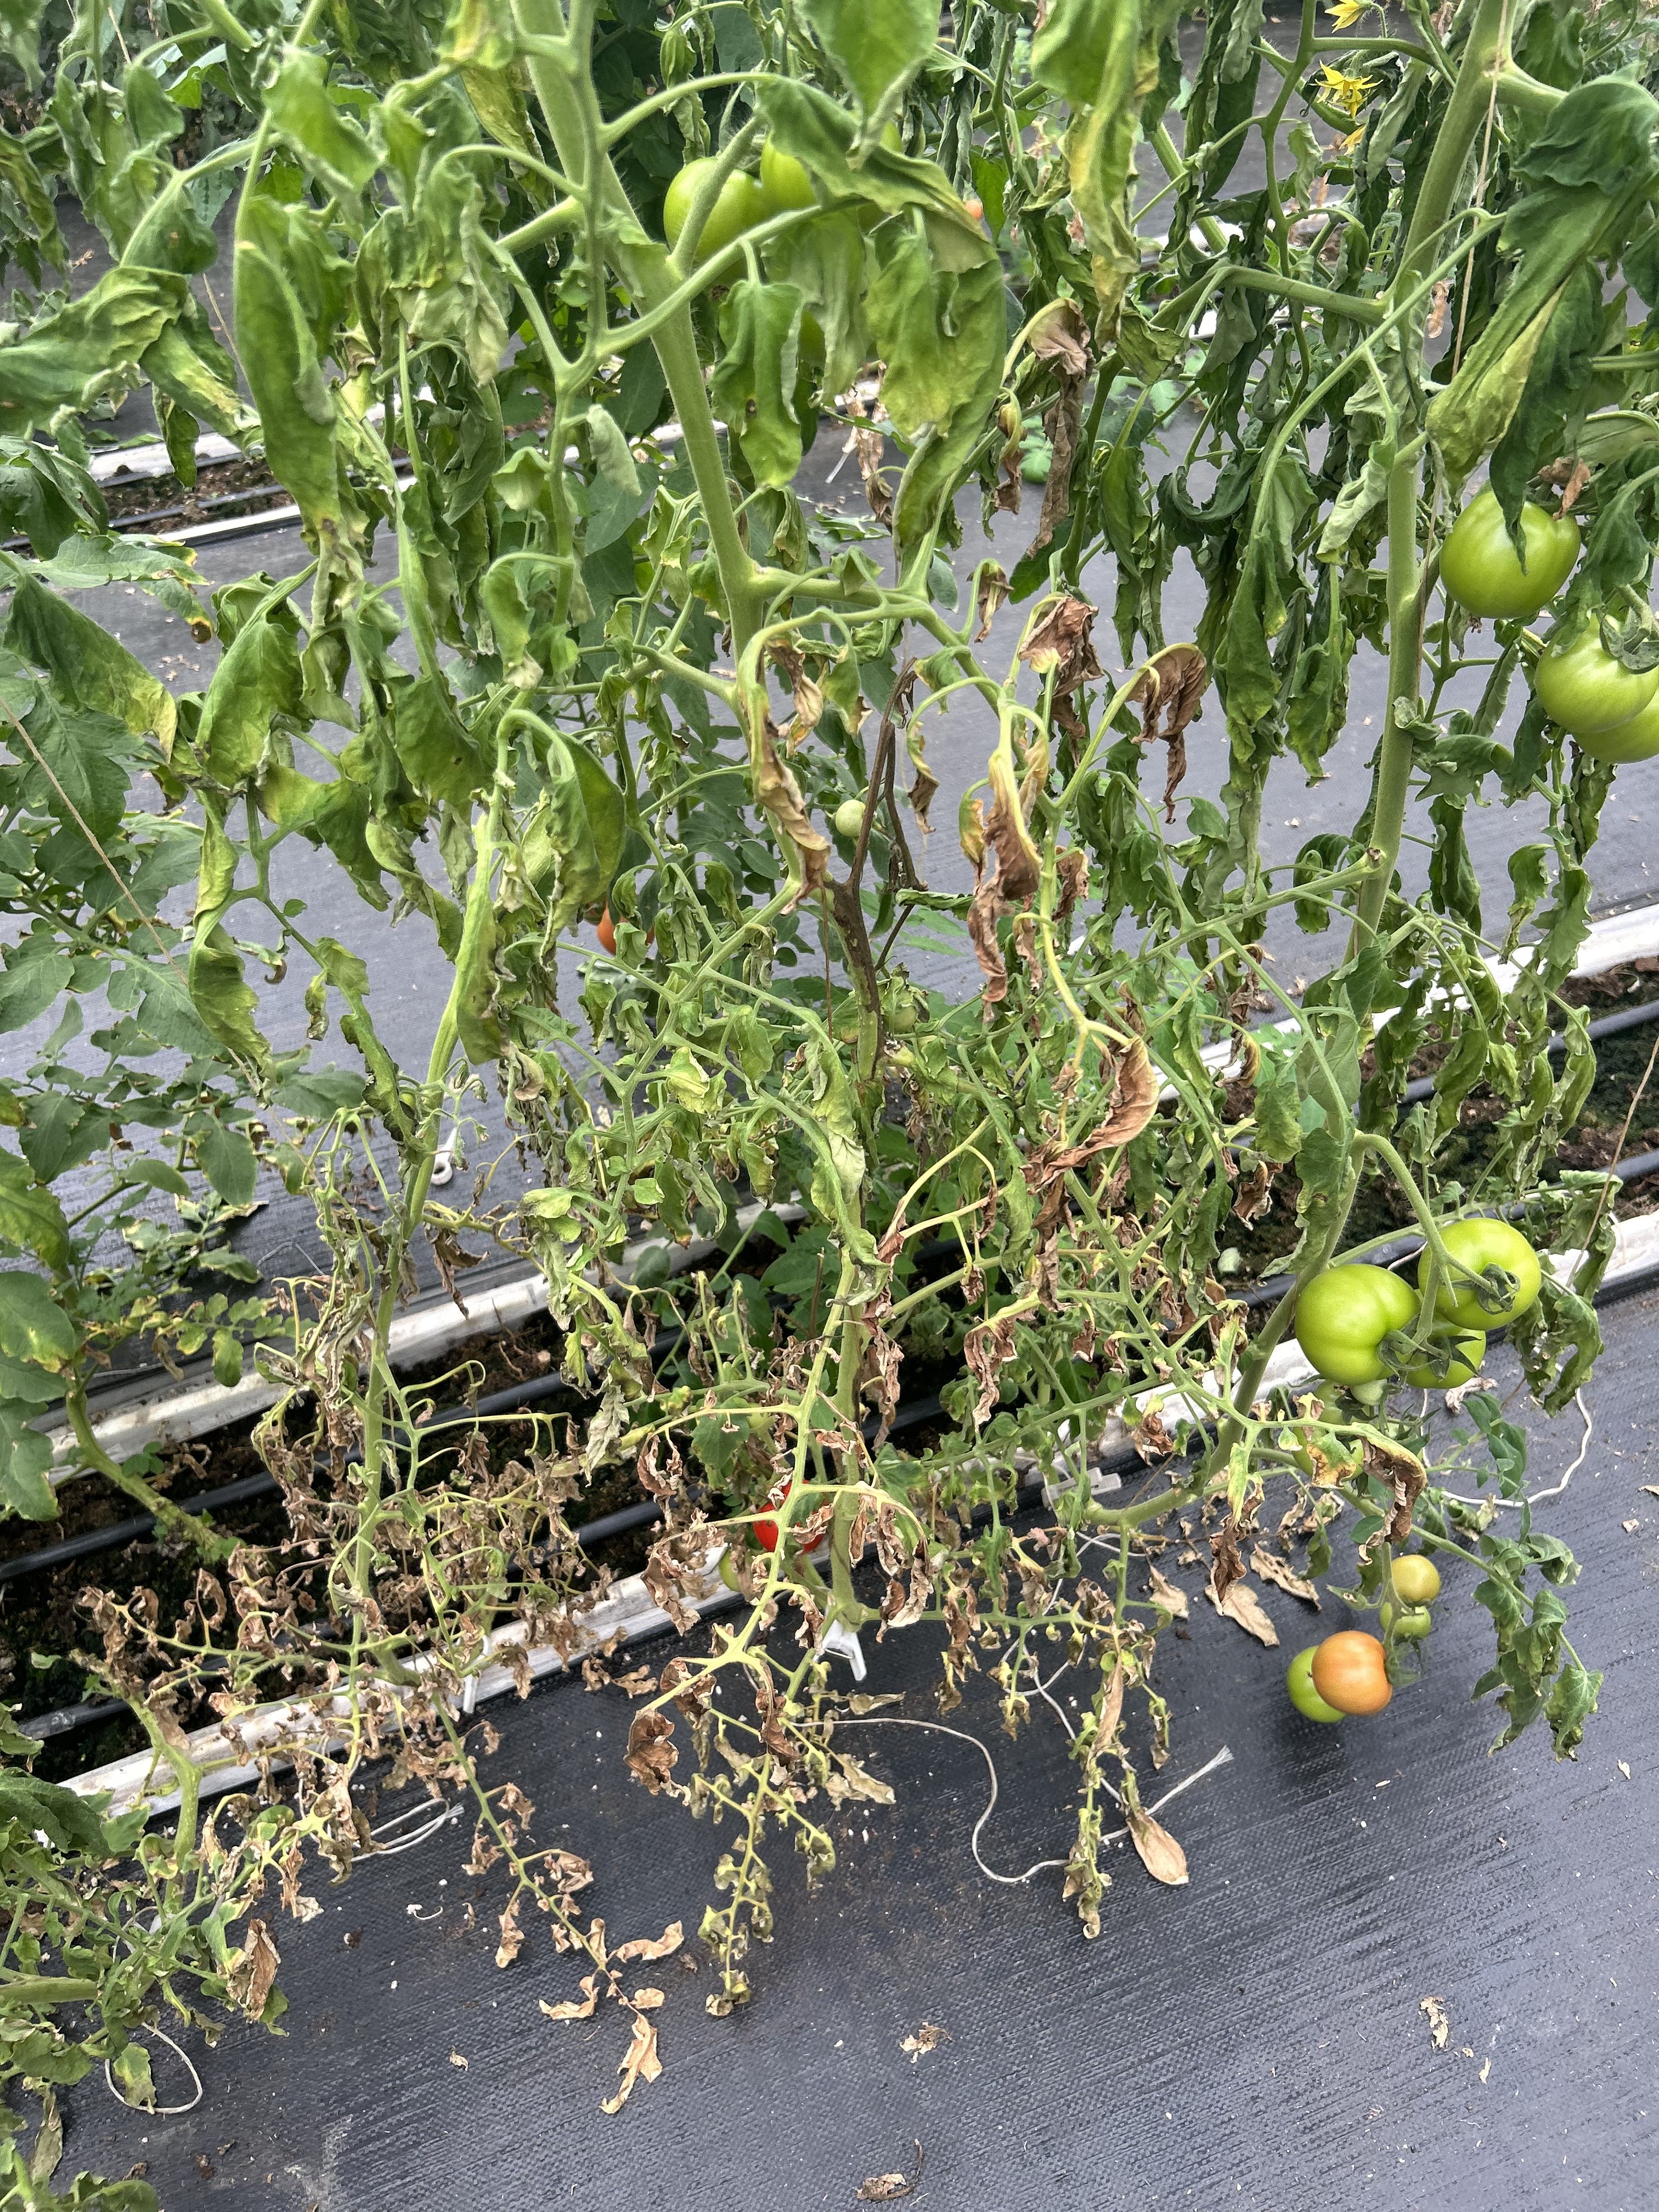
Disease: Wilt